Answer in natural language. How many TVStands are visible in the scene? Choose between the following options: 4, 2, 3, 1 or 0
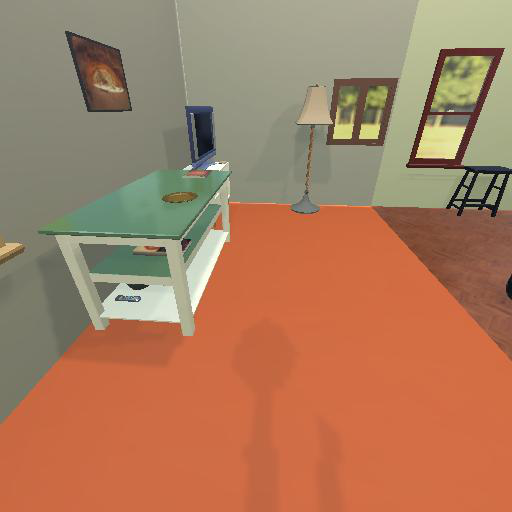
<answer>1</answer>